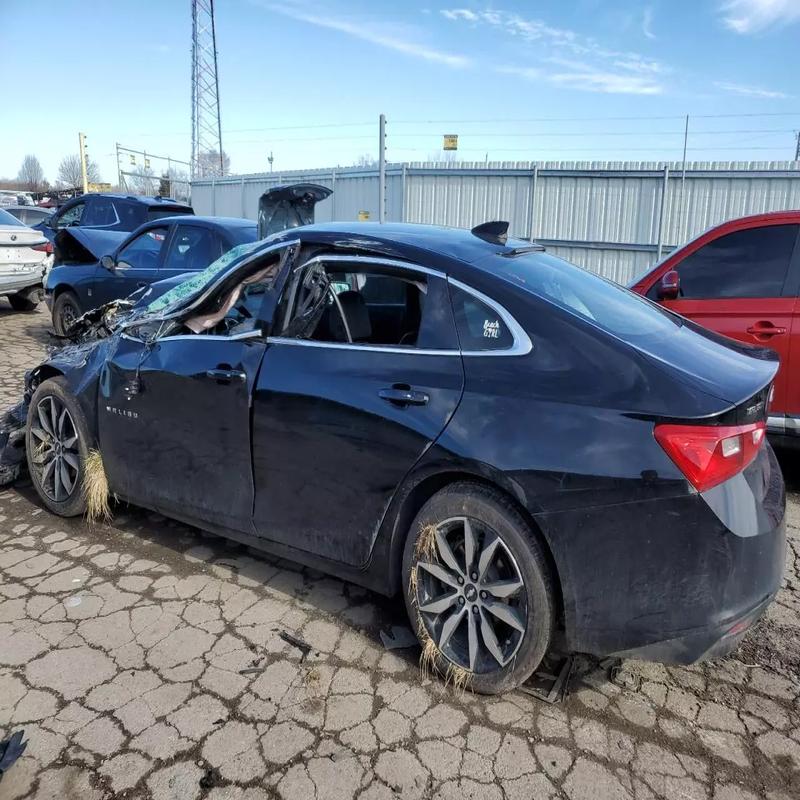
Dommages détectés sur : aile avant gauche, porte avant gauche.
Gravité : majeur